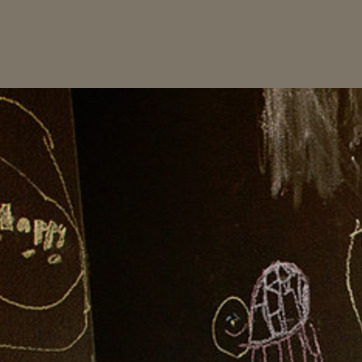
Material: other